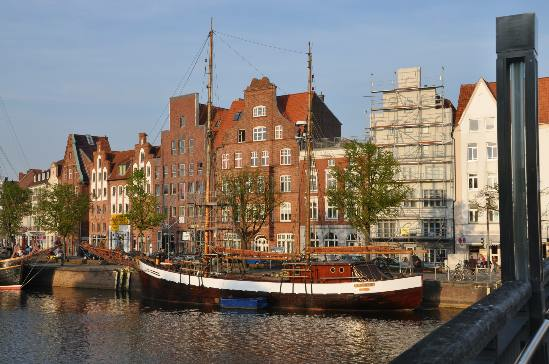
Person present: No